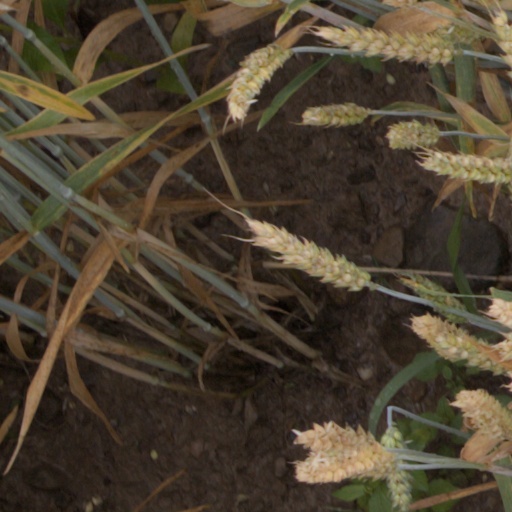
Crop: wheat